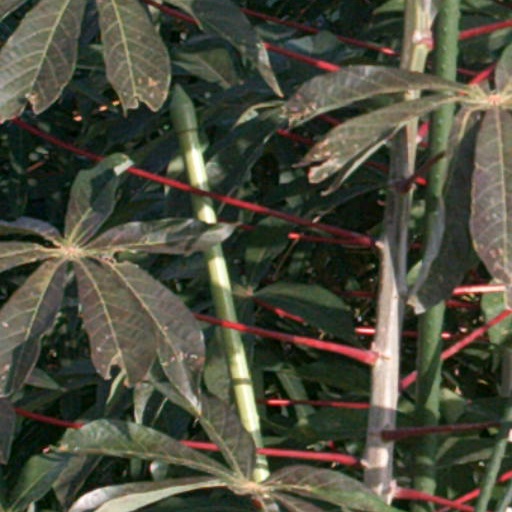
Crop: cassava